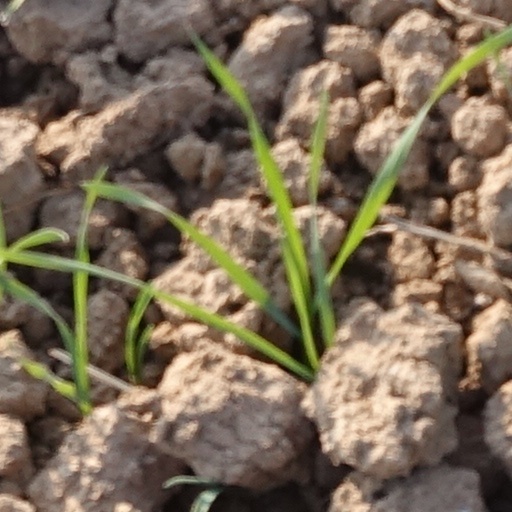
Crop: wheat